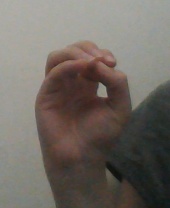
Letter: ha